1964 Constitution of Afghanistan

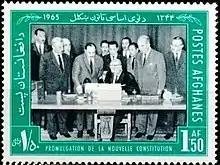
A 1965 postage stamp of Afghan Post with a picture of the proclamation of the constitution.

The 1964 Constitution of Afghanistan was the supreme law of the Kingdom of Afghanistan from 1964 to 1973. It was annulled following a coup d'état, though parts of the constitution were restored by future governments from 2002 to 2004 and from 2021 to 2022. It was drafted by a committee of foreign-educated Afghans, including Sardar Abdul Hakim Ziai and Sardar Abdul Rahim Ziai, appointed for the task by the Afghan King, Mohammad Zahir Shah (from 1933 to 1973). The primary goals of the Constitution were to prepare the government and the people for gradual movement toward democracy and socioeconomic modernization. It also acknowledged freedom of assembly, freedom of association, and freedom of speech. A Loya jirga (grand council of notables) had debated, modified and approved its innovations, which included a bill of rights for all Afghans, explicitly including women. After public review, the constitution was put into effect in October 1964.